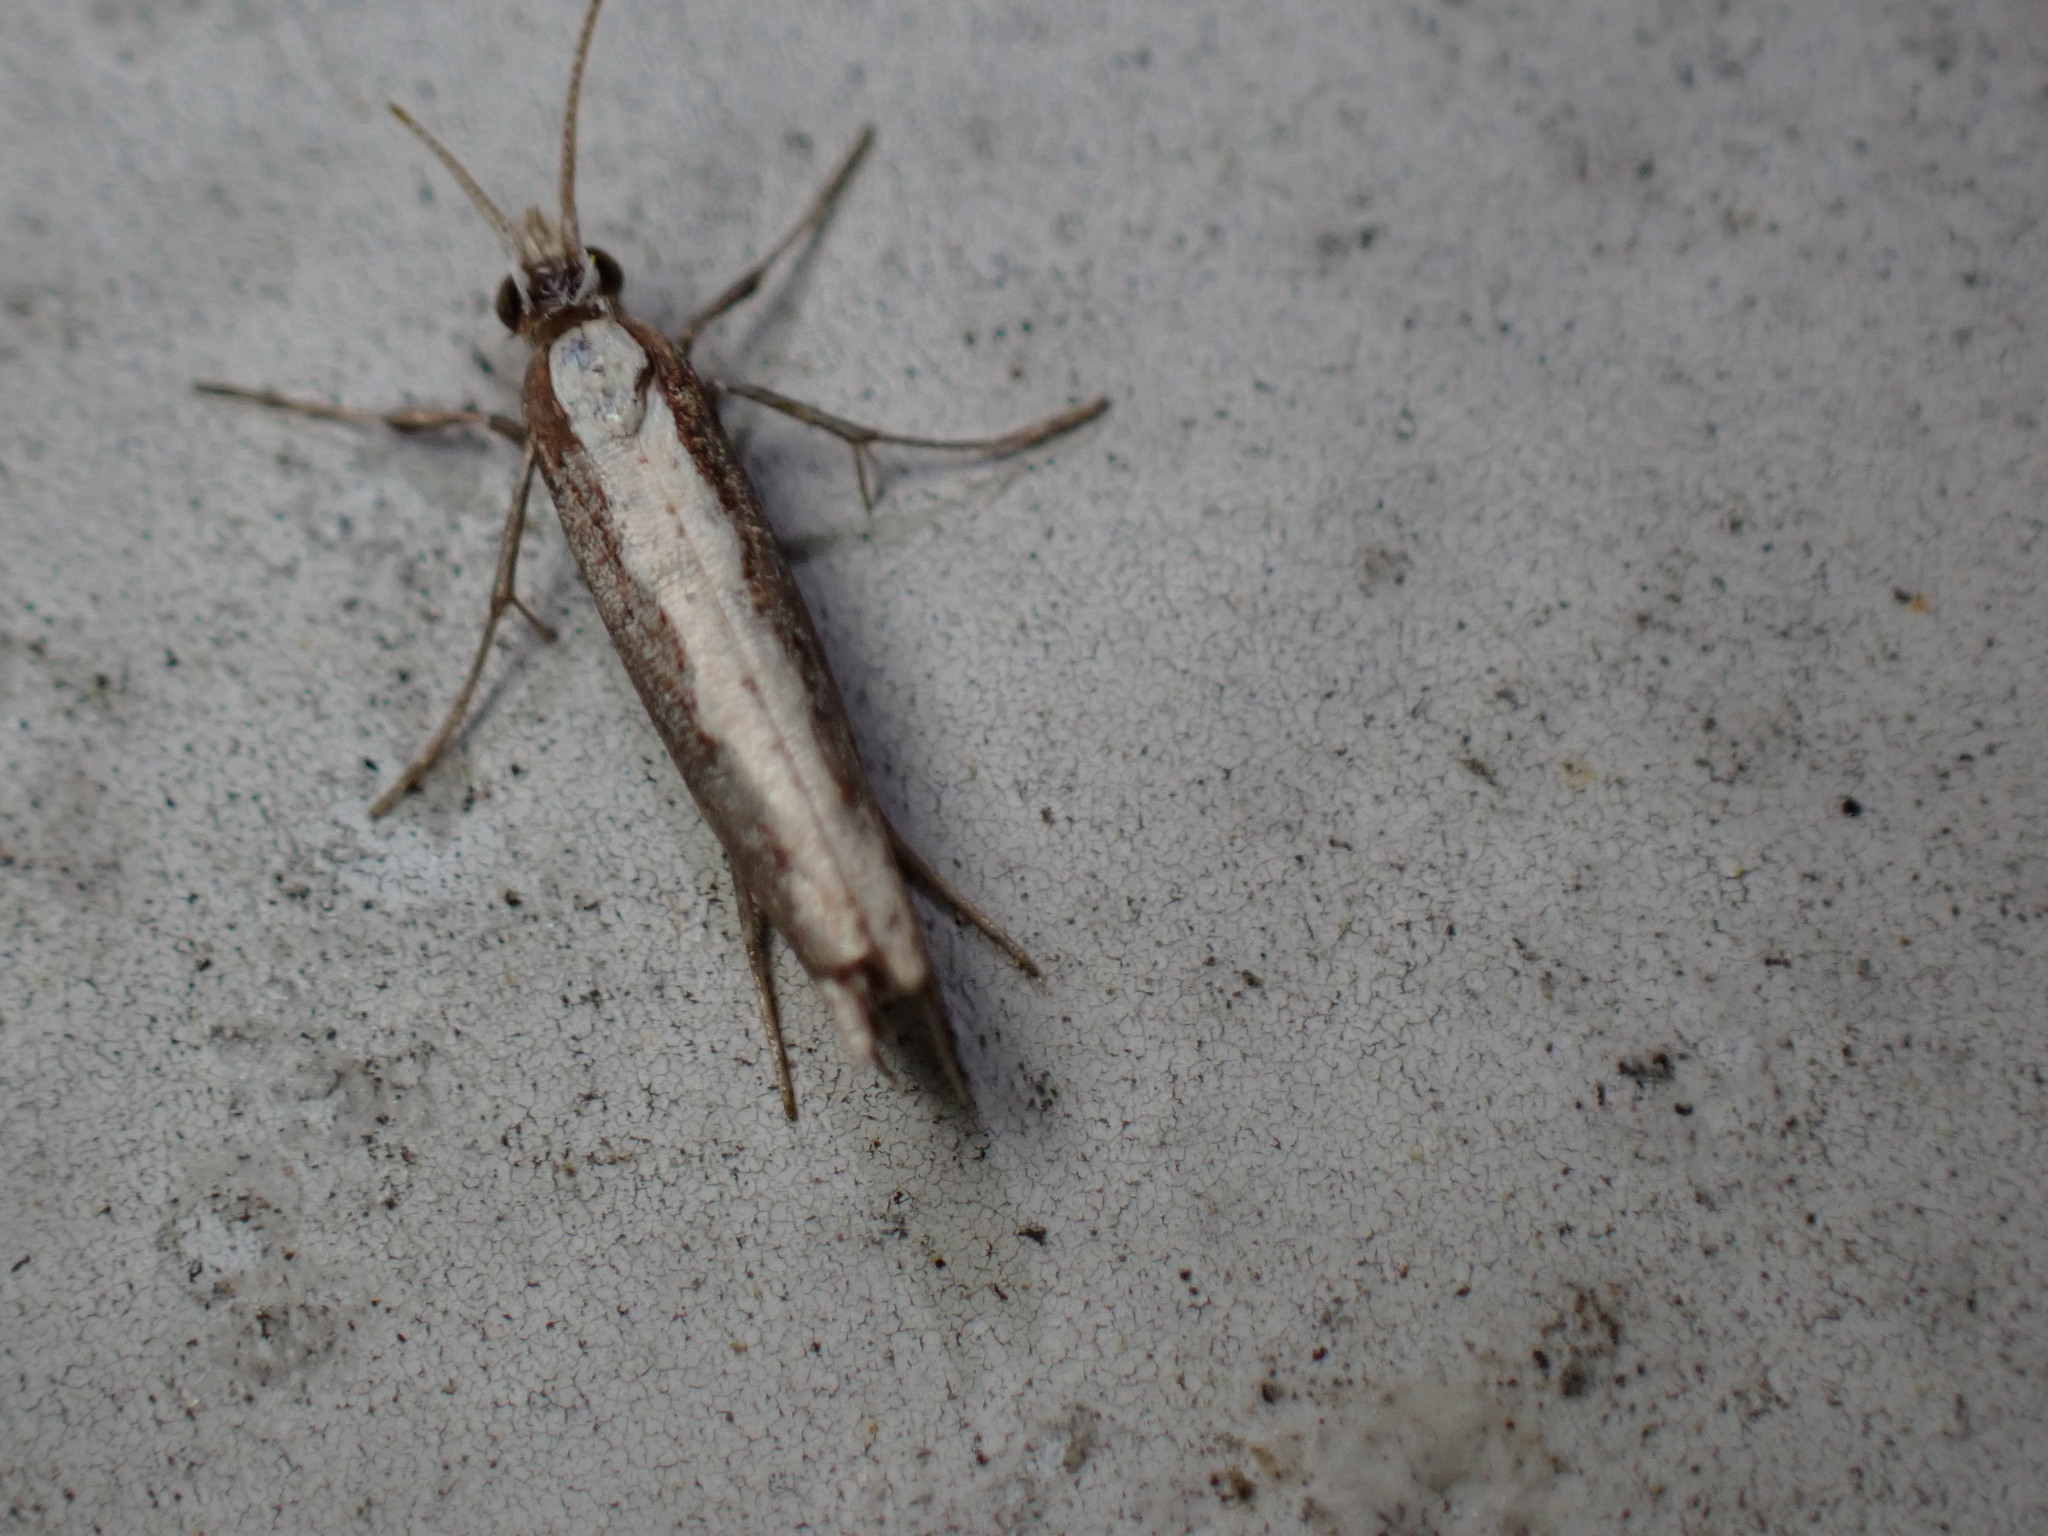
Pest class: diamondback_moth